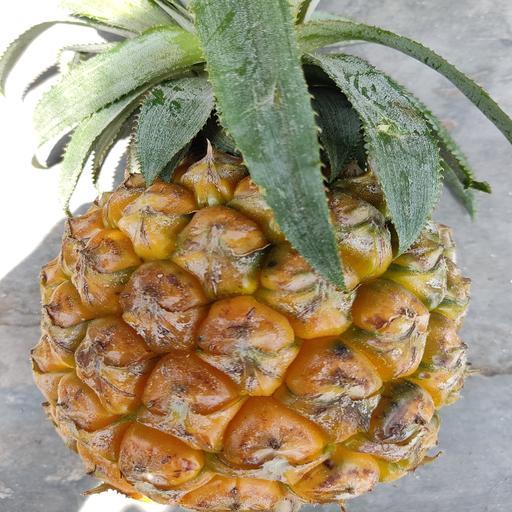
Crop type: Pineapple